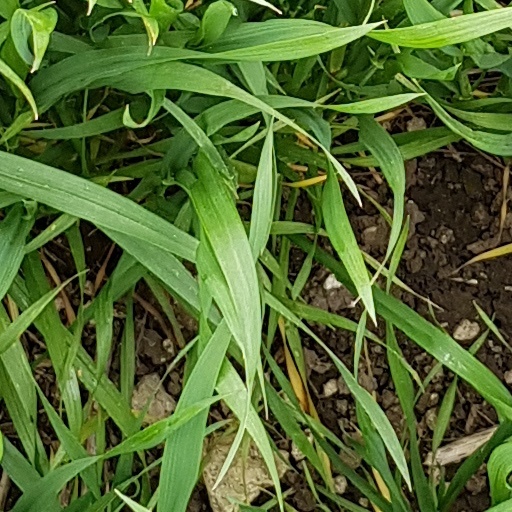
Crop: wheat